Jumping stilts

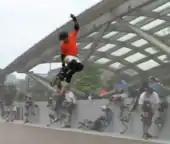
A man performs a grab at the Capital Bocking USA Meetup.

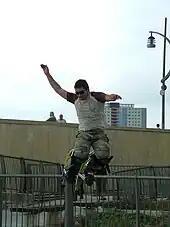
A powerbocker

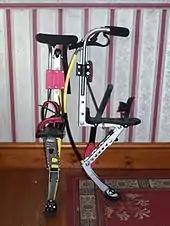
A pair of M60 Powerizers

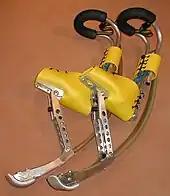
A pair of Powerskips

Jumping stilts, bounce stilts or spring stilts are special stilts that allow the user to run, jump and perform various acrobatics. Spring stilts using fiberglass leaf springs were patented in the United States in 2004 under the trademark "PowerSkip", marketed for recreational and extreme sports use. Spring stilts are often mostly made of aluminium. Using these stilts is also called "bocking" or "powerbocking", derived from "Alexander Böck", the stilts' inventor.